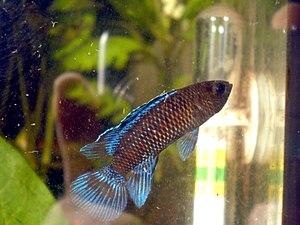
Un mâle perche bleue (Badis badis).
Les Badidae sont une famille de poisson d'eau douce, elle se compose de deux genres, ainsi que de 30 espèces. Ces poissons vivent exclusivement sur le continent asiatique.